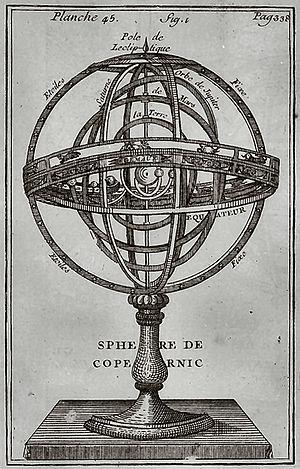
Sphère de Copernic
Une sphère armillaire est un instrument anciennement employé en astronomie pour modéliser la sphère céleste. Elle était utilisée pour montrer le mouvement apparent des étoiles, du Soleil et de l’écliptique autour de la Terre. Le système de référence est alors le système géocentrique dit aussi « système de Ptolémée ». Autrement dit il s’agit d'un modèle dans lequel on considère la Terre comme le centre de l’Univers.
L'humanisme, terme créé à la fin du XVIIIᵉ siècle et popularisé au début du XIXᵉ siècle, a d'abord et pendant longtemps désigné exclusivement un mouvement culturel, philosophique et artistique prenant naissance au XIVᵉ siècle dans l'Italie de la Renaissance, puis se développant dans le reste de l’Europe. Moment de transition du Moyen Âge aux Temps modernes, ce mouvement est en partie porté par l'esprit de laïcité qui resurgit alors, point de départ d’une crise de confiance profonde qui affecte l'Église catholique.